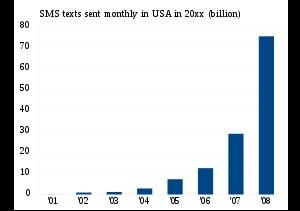
Le service de messagerie SMS, plus connu sous le sigle de SMS ou les noms de « texto » ou de « minimessage », permet de transmettre de courts messages textuels. C'est l'un des services de la téléphonie mobile.